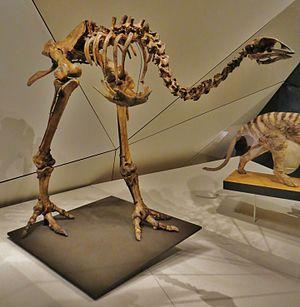
Emeidae, francisé en éméidés, est une famille d'oiseaux paléognathes de l'ordre des Dinornithiformes. Éteinte lors de l'époque historique, elle comprend la plupart des espèces de moas.